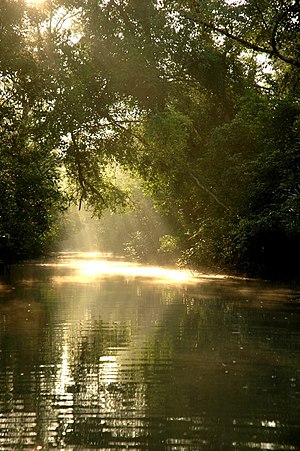
Sundarbans
Sundarbans er den største mangroveskov i verden. Den ligger ved mundingen af Gangesfloden og breder sig over arealer i Bangladesh. Sundarbans er på UNESCOs liste over verdens naturarv. Sundarbans er gennemskåret af et komplekst netværk af tidevandsvandkanaler, mudderøer og små øer. Mangroveskoven består af en række træarter, som alle evner at vokse i saltvand, og hvis rødder to gange dagligt dækkes af vand, når tidevandet trænger ind og oversvømmer mangroveskoven. Mangrovetræerne udskiller salt gennem rødder, bark og blade.